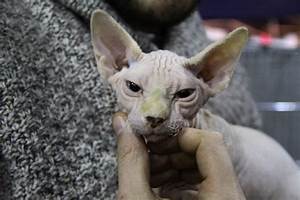
Label: cat